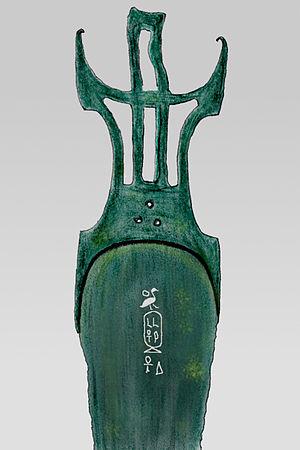
Souserenrê Bebiânkh est un roi de la XVIᵉ dynastie.